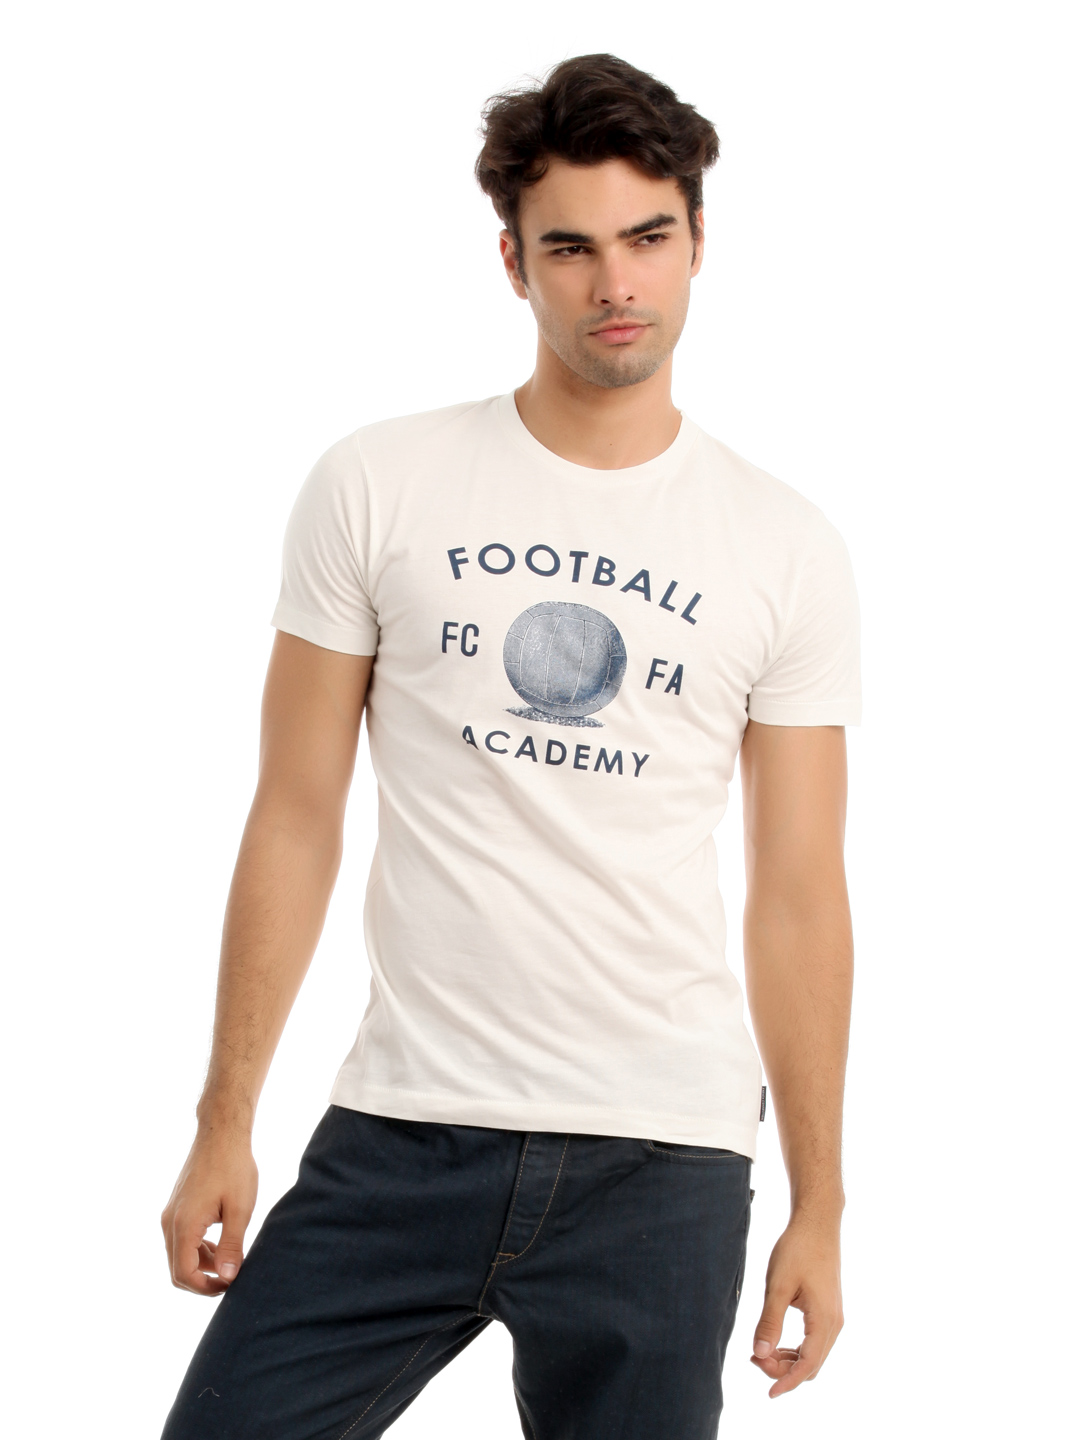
French Connection Men White Printed T-shirt
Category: Apparel / Topwear / Tshirts
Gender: Men
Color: White
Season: Summer 2012
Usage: Casual